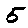
Label: 5